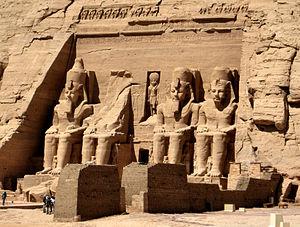
Le terme pharaon sert à désigner les rois et reines de l'Égypte antique. Les noms de 345 pharaons nous sont parvenus grâce à de multiples attestations dont des listes royales compilées par les scribes égyptiens. Ces souverains se sont succédé sur une période de plus de trois millénaires entre -3150 et -30. Depuis les Ægyptiaca de Manéthon, historien et grand-prêtre d'Héliopolis au -IIIᵉ siècle, cette longue période est divisée en trente dynasties depuis l'unification du royaume par le mythique Narmer-Ménès et jusqu'à la disparition de Nectanébo II en -343, le dernier pharaon d'une Égypte indépendante. Après lui se succèdent deux dynasties étrangères, la XXXIᵉ dynastie des empereurs perses achéménides et la dynastie des Ptolémées d'origine macédonienne. L'archéologie a aussi permis de distinguer une dynastie archaïque, antérieure à la première, la dynastie égyptienne zéro.